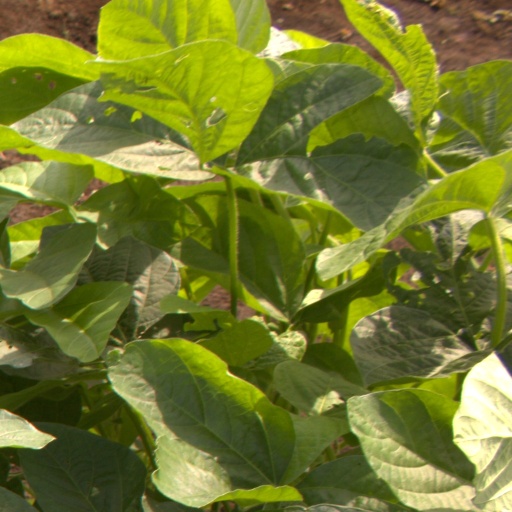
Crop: soybean